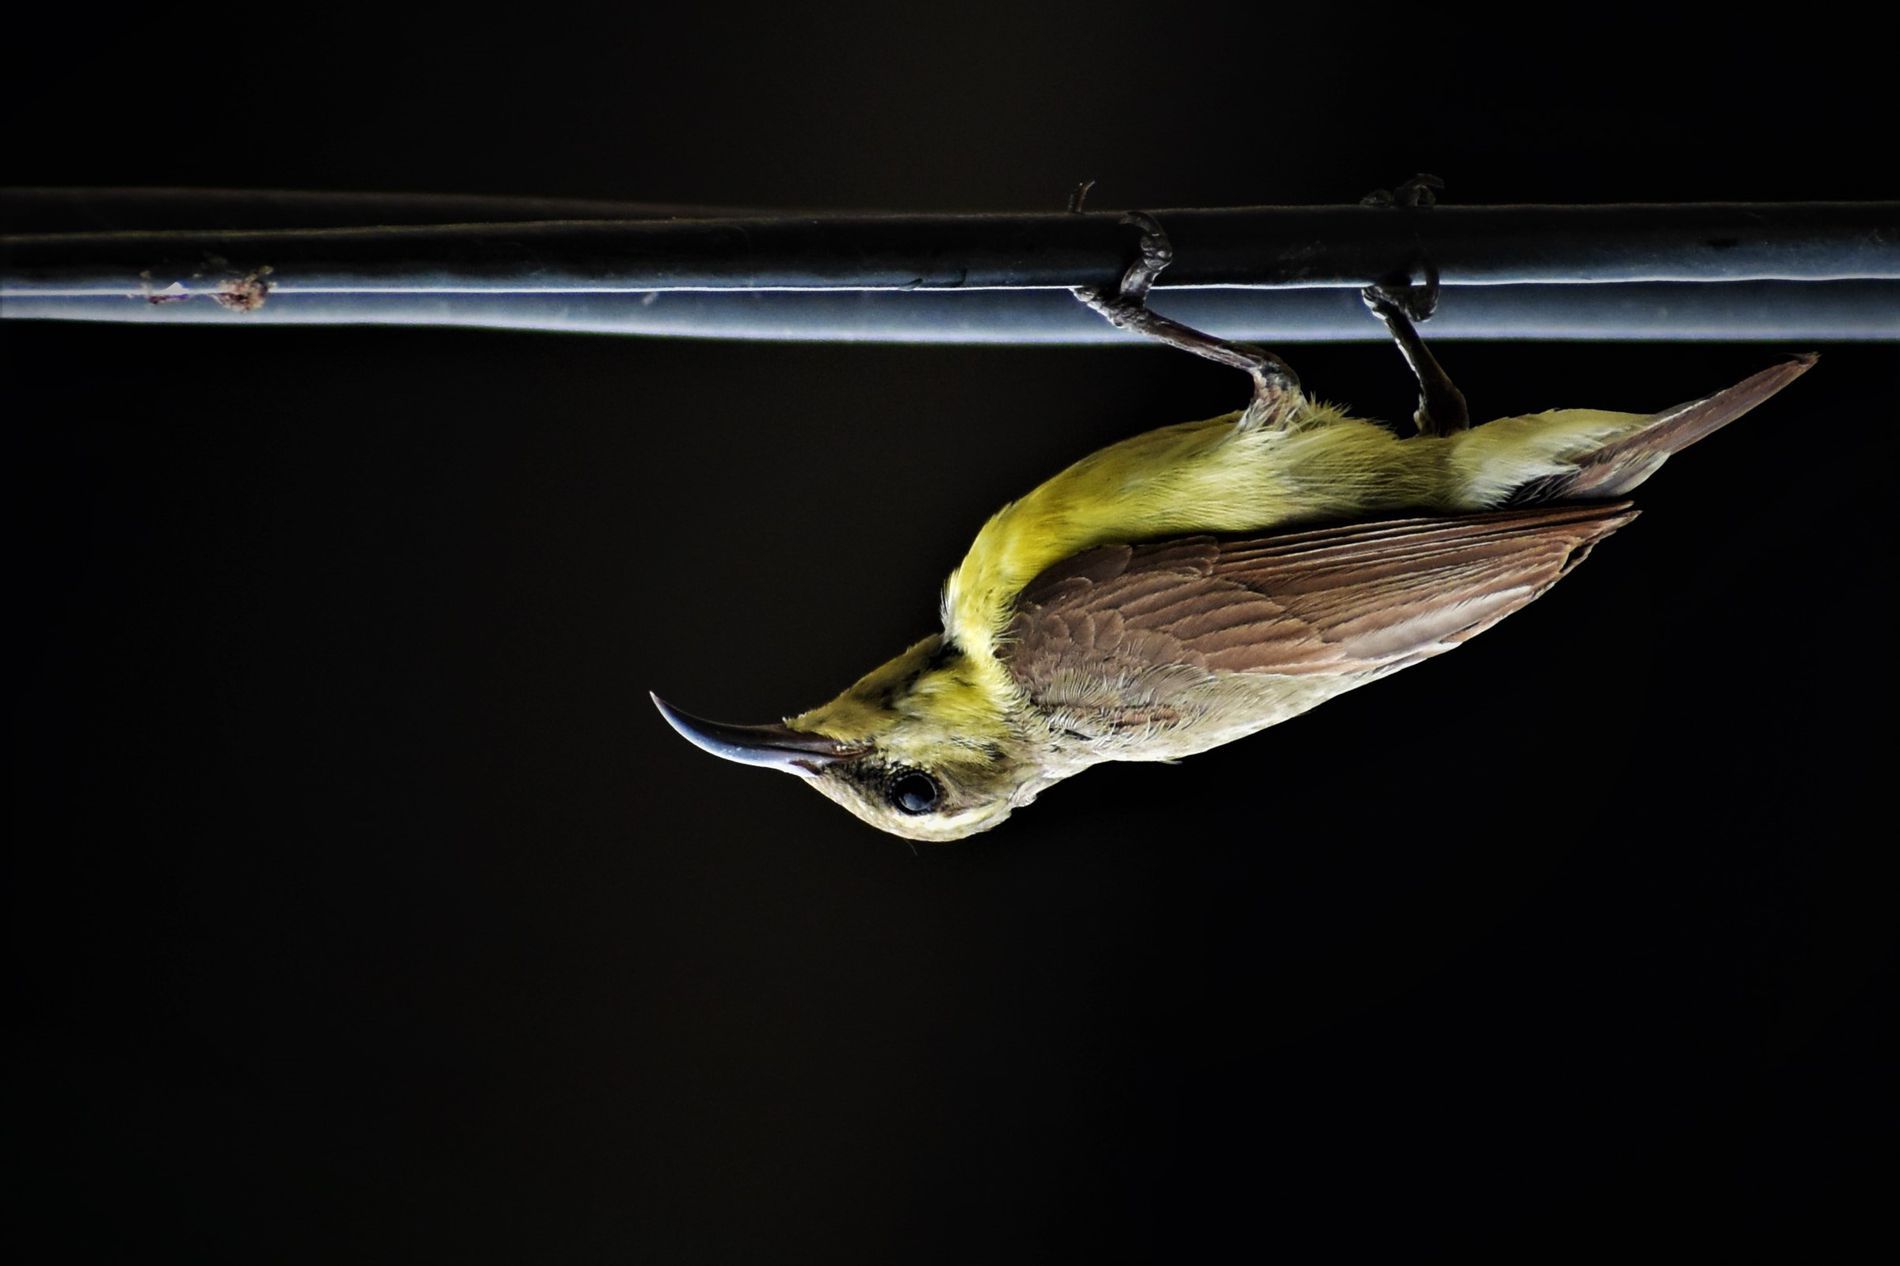
Bird Hanging Upside Down
A picture of a garden sunbird clings to a metal structure. Its green, beige, brown, and black feathers stand out clearly against the dark background.
A close-up shot, taken from a straight-on angle, captures the bird’s inverted pose and body detail against a black background. in a color palette of green, beige, brown, black, and deep grey. The lighting is soft but minimal, creating gentle highlights on the feathers and structure without sharp shadows.
Labels: Animal, Bird, Finch, Beak, Blade, Dagger, Knife, Weapon, Bee Eater, Anthus, Hummingbird, Canary, Flying, Wren, Garden sunbird, metal structure, Black Background
Camera: NIKON CORPORATION NIKON D7200
Aperture: F7.1
Exposure: 1/500 sec
ISO: 900
Focal length: 300.0 mm